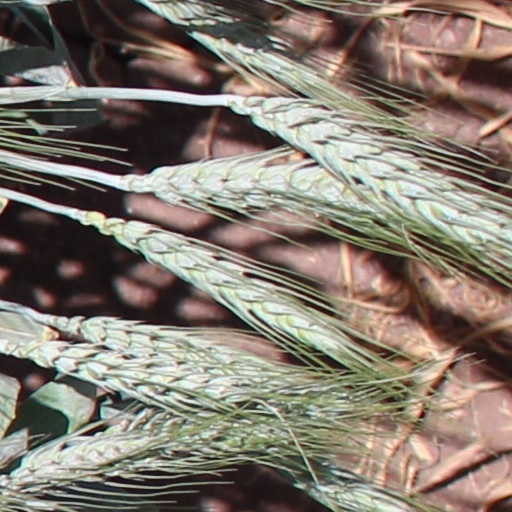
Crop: wheat